Dutch Gap Canal

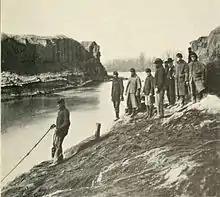
Completed canal as it looked in April 1865

Even during the Civil War, the positive economic impact of the canal on water transportation to Richmond was foreseen. However, immediately after the war, the canal was so undeveloped that it was called a "One Horse Ditch" by one traveler. Even so, the commercial potential of the Dutch Gap Canal was demonstrated when the steamer "Clyde" passed through it on a journey from Fort Monroe to Richmond in May 1865. Nevertheless, the canal remained undeveloped for the next five years because the owner of Farrar's Island filled in the canal's northern end to create a causeway; however, a flood in 1870 washed out the causeway, allowing the canal to be further developed and converted into the main channel of the James River. After 1871, improvements to the canal, such as deepening and widening, began under the oversight of the Army Corps of Engineers, and continued at least through to the end of the 1870s. The challenges with improving the canal and the rest of the James River to accommodate larger ships may have played a role in hindering Richmond's post-Civil War development as an inland port.